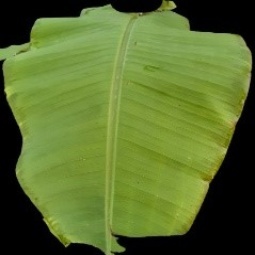
Label: Sulphur